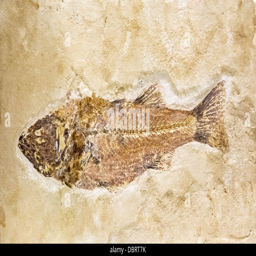
fossil of a fish imprinted into stone in a museum